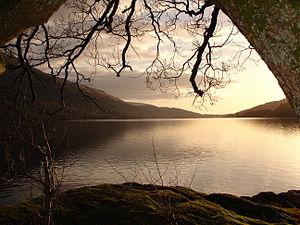
L'Aigle de la Neuvième Légion est un péplum britannico-américain réalisé par Kevin Macdonald. Il s'agit d'une adaptation du roman L'Aigle de la Neuvième Légion de Rosemary Sutcliff, lui-même inspiré d'une énigme historique, la supposée disparition de la neuvième légion romaine dans le nord de l'Écosse au début du IIᵉ siècle de notre ère. Le film est sorti le 11 février 2011 aux États-Unis.
Le West Dunbartonshire est une des 32 divisions administratives de l’Écosse. Ses limites correspondent à celles de la circonscription électorale britannique de West Dunbartonshire.
Le Loch Lomond est un loch d'Écosse situé à l'ouest du pays, au sud des Highlands. Il fait partie à la fois des régions de Stirling, Argyll and Bute, et du West Dunbartonshire et se situe environ à 25 km au nord-ouest de Glasgow.
Bien que l'Écosse soit un pays relativement petit, avec une superficie de 78 772 km², sa géographie est, elle, très variée, allant des lowlands ruraux aux highlands désertiques, et des grandes villes aux îles inhabitées.
L’Écosse est une destination touristique développée. Le secteur du tourisme emploie environ 200 000 personnes, et représente un chiffre d’affaires de 4 milliards de livres sterling. Les touristes issus du Royaume-Uni représentent la majeure partie des visiteurs. En 2002, 18.5 millions de touristes britanniques ont passé 64,5 millions de nuitées et dépensé 3,7 milliards de livres sterling en Écosse. Les visiteurs du reste du monde représentent 1,58 million de touristes, passant 15 millions de nuitées et dépensant 806 millions de livres sterling. Les États-Unis représentent 24 % des visiteurs en Écosse suivis de loin par l’Allemagne, la France, le Canada et l’Australie